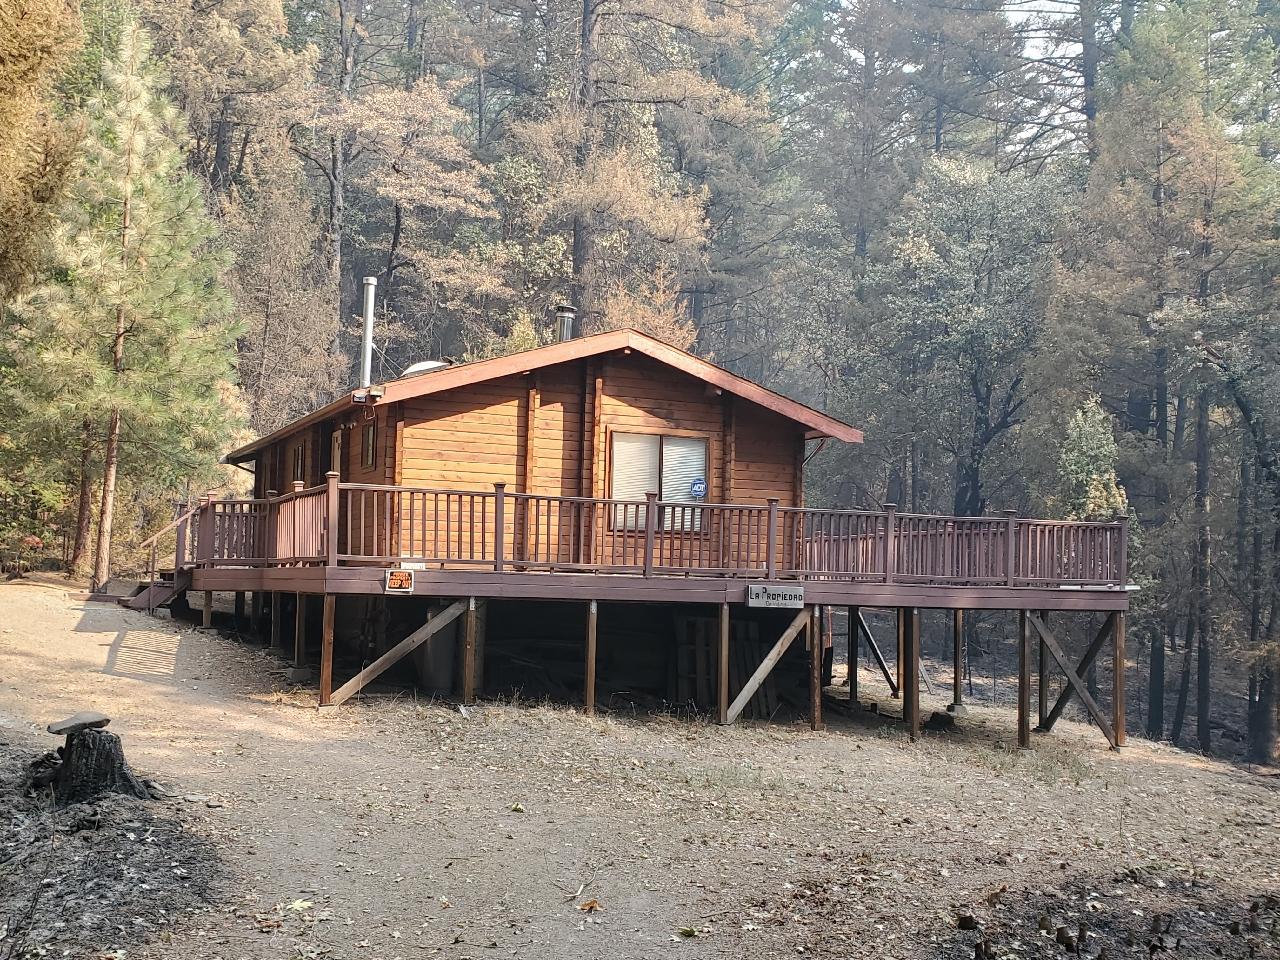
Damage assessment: no_damage